Frans Slaats

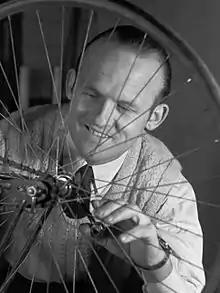
Frans Slaats (1945)

Frans Slaats (born Waalwijk, Netherlands, 11 June 1912, died Waalwijk, 6 April 1993) was a Dutch professional cyclist who broke the world hour record.